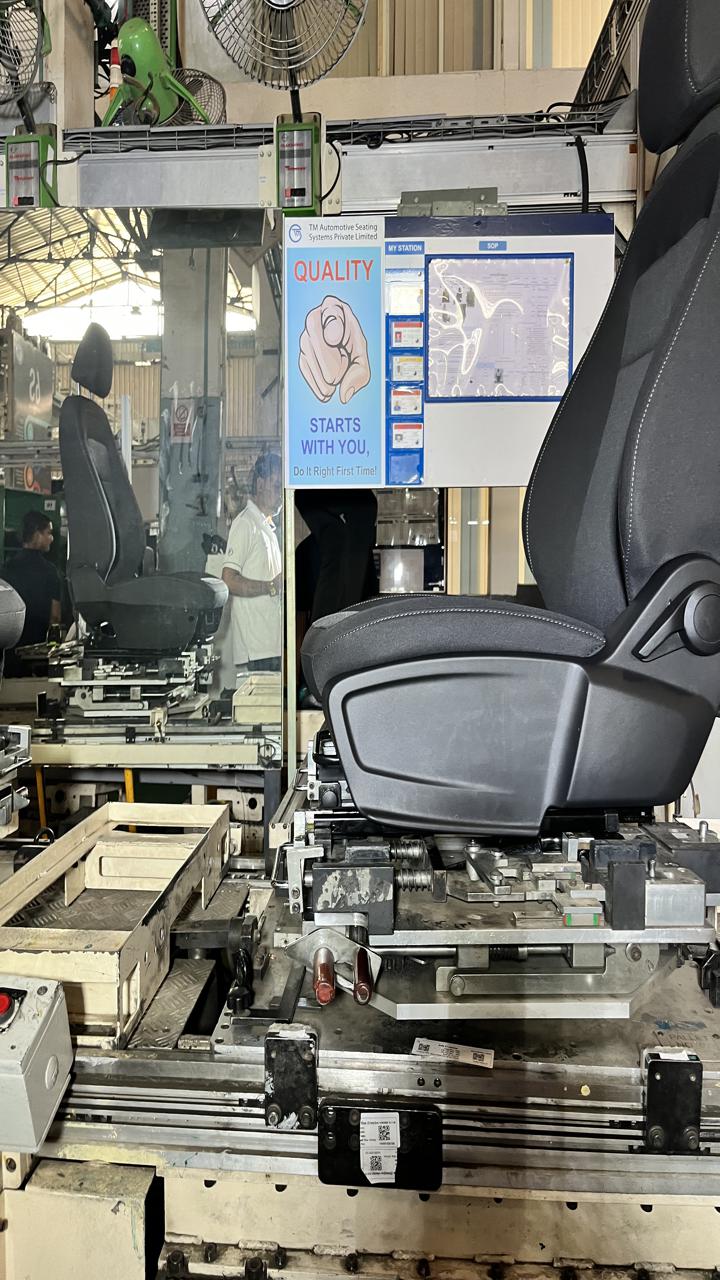
Label: Knob